HSC-5

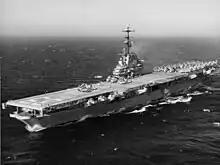
HSS Seabats from HS-5 on , 1960.

Helicopter Sea Combat Squadron 5 (HSC-5) (previously Helicopter Anti-Submarine Squadron FIVE (HS-5)), also known as the Nightdippers, is a helicopter squadron of the United States Navy based at Naval Station Norfolk operating the Sikorsky MH-60S Seahawk. The Nightdippers are a part of Carrier Air Wing Seven and deploy aboard to provide anti-surface warfare, search and rescue, vertical replenishment, Combat Search and Rescue and Naval Special Warfare Support capabilities to the carrier strike group.